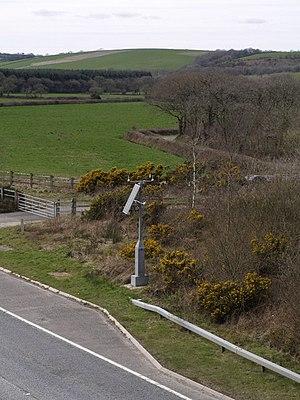
Une station météorologique, parfois désignée par synecdoque abri météorologique, est un ensemble de capteurs qui enregistrent et fournissent des mesures physiques et des paramètres météorologiques liés aux variations du climat, ces capteurs étant placés dans un boîtier, abri météorologique qui réalise l'équilibre thermique du thermomètre avec l'air et le protège du rayonnement solaire. Les variables à mesurer sont la température, la pression, la vitesse et direction du vent, l'hygrométrie, le point de rosée, la pluviométrie, la hauteur et le type des nuages, le type et l'intensité des précipitations ainsi que la visibilité. Les stations peuvent comporter des capteurs pour toutes ou une partie seulement de ces informations, selon leur type : agro-météorologique, d’aéroport, météoroutière, climatologique, etc.